Mímisbrunnr

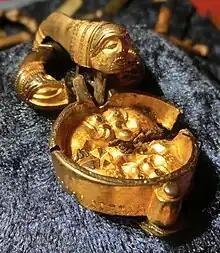
The archaeologist Bengt Nordqvist interprets this belt buckle found at Finnestorp as a depiction of Odin at Mímisbrunnr.

In chapter 15 of the "Prose Edda" book "Gylfaginning", the enthroned figure High tells Gangleri (described as king Gylfi in disguise) about Yggdrasil. High details that Yggdrasil has three roots. One of these roots reaches to where the primordial space of Ginnungagap once existed and where now the frost jötnar live. High explains that, beneath this root is Mímisbrunnr and that the well contains "wisdom and intelligence" and "the master of the well is called Mimir. He is full of learning because he drinks of the well from the horn Giallarhorn. All-father went there and asked for a single drink from the well, but he did not get one until he placed his eye as a pledge." After his explanation, High quotes the stanza involving Odin and the well from "Völuspá".